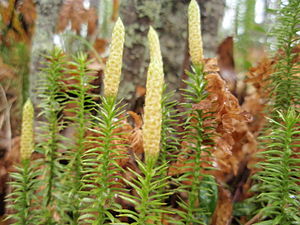
Heksemel
Femradet Ulvefod (Lycopodium annotinum)
Heksemel kan være det gule sporestøv fra planten Femradet Ulvefod. Det kan dog også være sporer fra andre sporedannende vækster, herunder svampe som f.eks. støvbold. Pointen er, at sporerne, på grund af deres store olieindhold, brænder eksplosionsagtigt, når de bliver pustet ind i åben ild. Effekten har været benyttet på teatre.